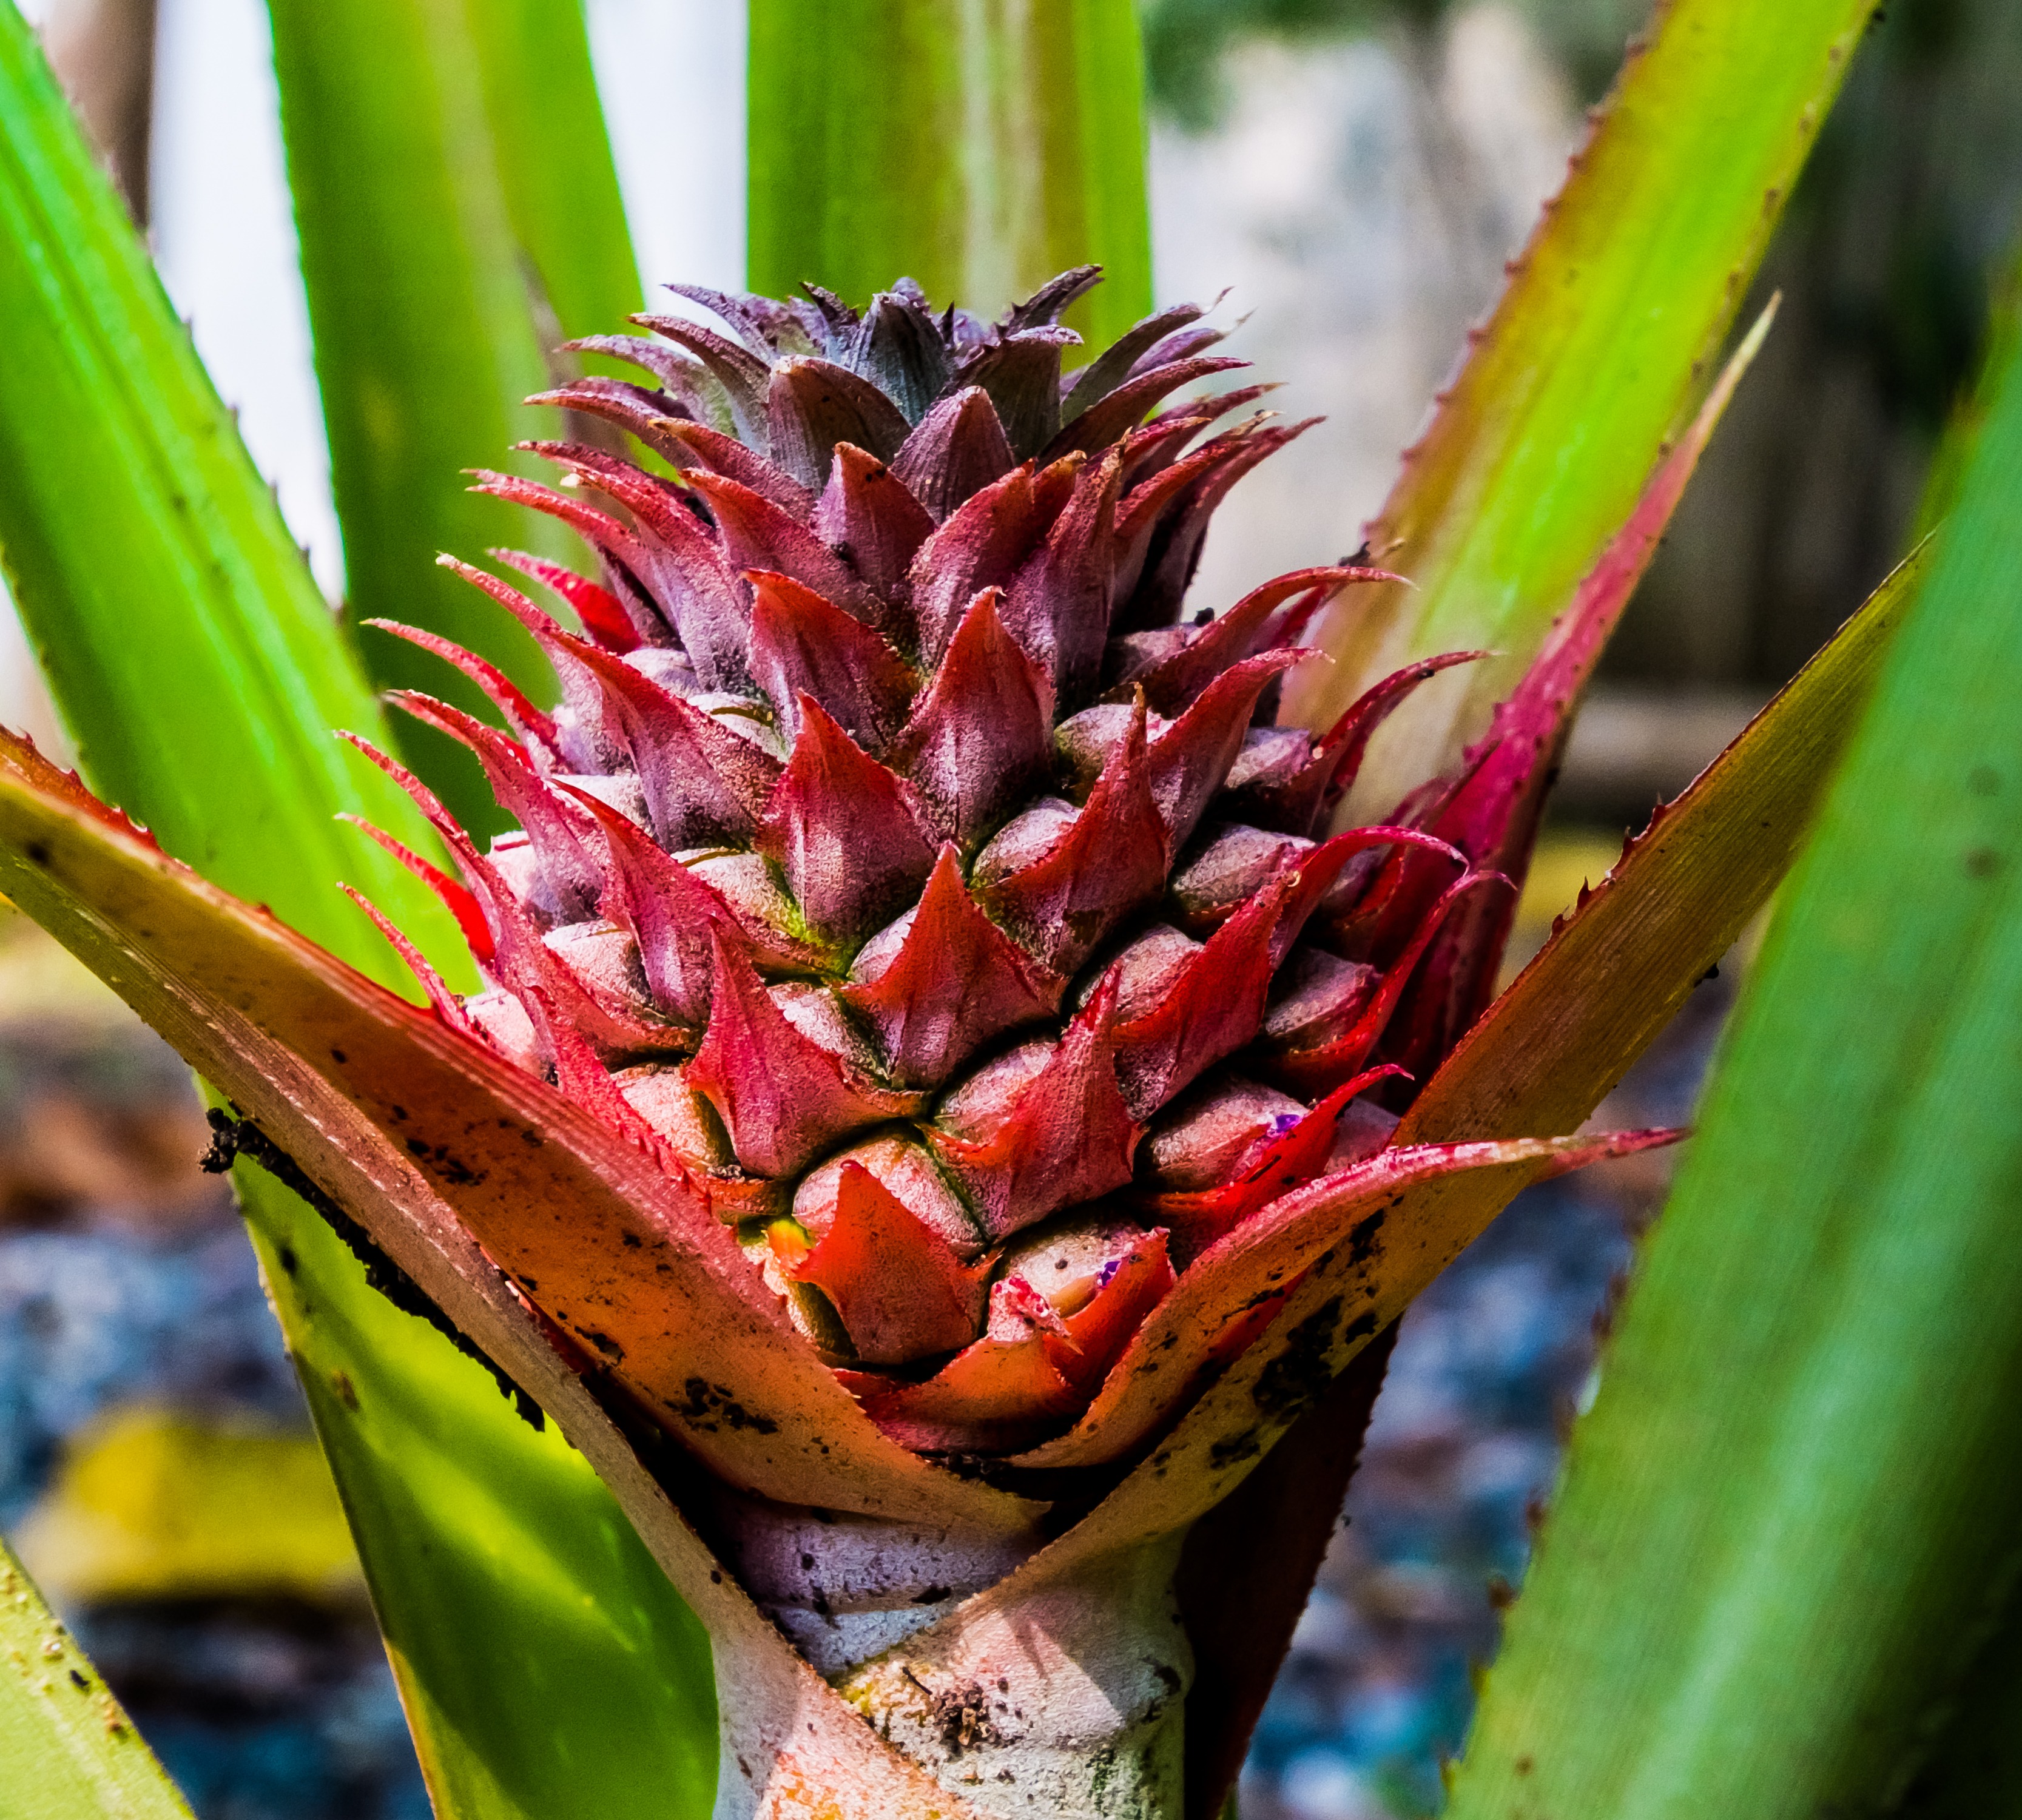
tree, nature, plant, fruit, leaf, flower, food, produce, botany, flora, pineapple, close up, bud, tropics, heliconia, macro photography, flowering plant, young pineapple, plant stem, land plant, arecales